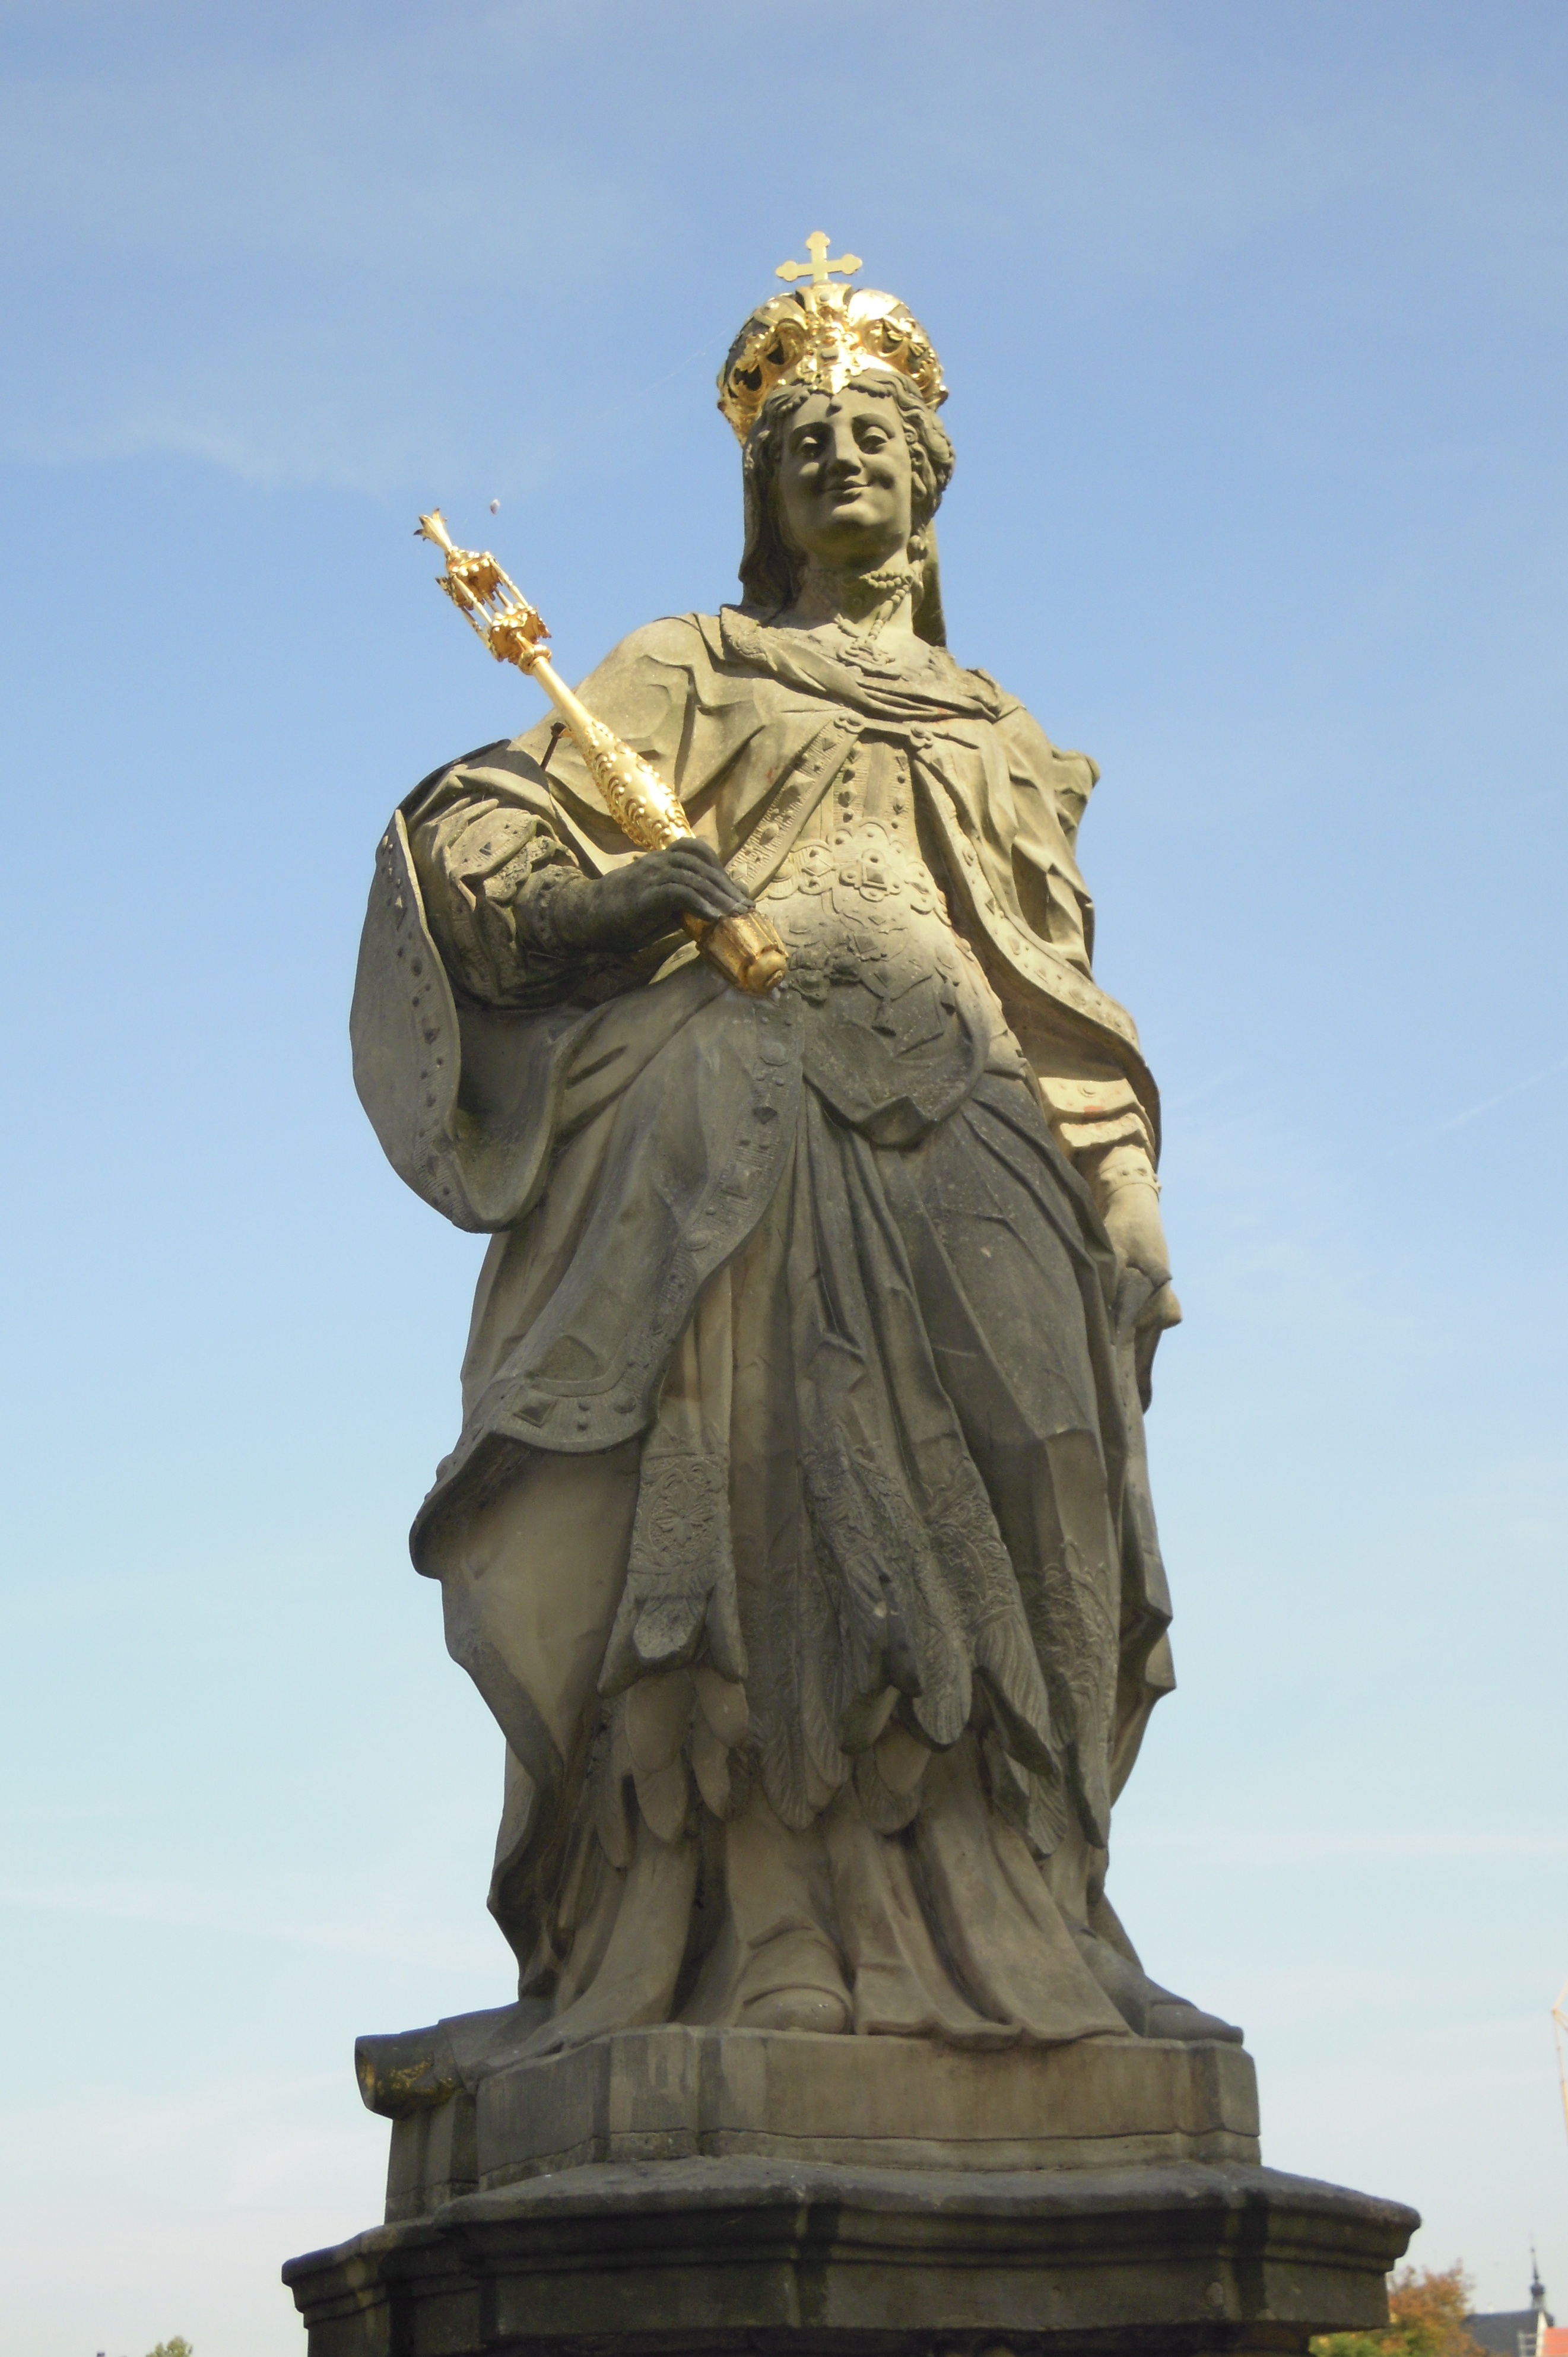
stone, monument, statue, landmark, artwork, sculpture, art, gold, temple, stone figure, ancient history, kunigunde